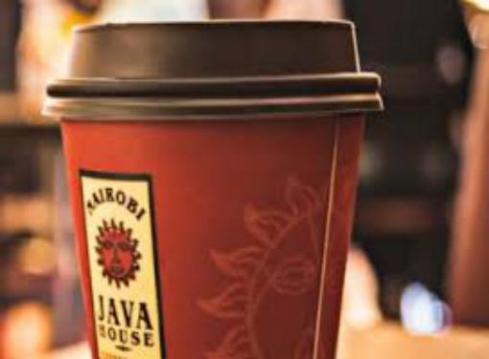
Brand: nairobi java house
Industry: Food